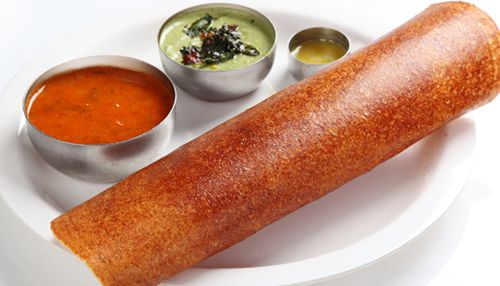
Dish: masala_dosa